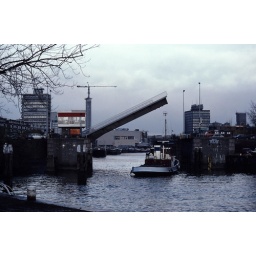
Rotterdam - a boat making a poor job of getting under a drawbridge, while the auto traffic is held up